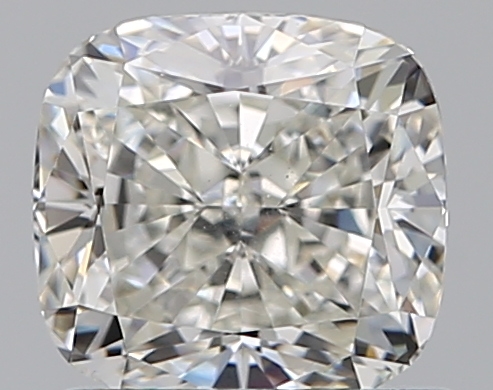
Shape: cushion
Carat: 1
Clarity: SI1
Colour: J
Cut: EX
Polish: EX
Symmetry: EX
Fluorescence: N
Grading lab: GIA
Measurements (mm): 5.74 x 5.44 x 3.78